Landhagen

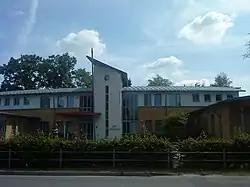
Seat of the "Amt"

Landhagen is an "Amt" in the district of Vorpommern-Greifswald, in Mecklenburg-Vorpommern, Germany. The seat of the "Amt" is in Neuenkirchen.